List of alcoholic drinks

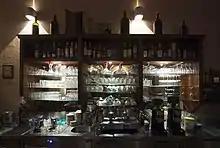
A fully supplied bar with various types of drinks

This is a list of alcoholic drinks. An alcoholic drink is a drink that contains ethanol, commonly known as alcohol. Alcoholic drinks are divided into three general classes: beers, wines, and distilled beverages. They are legally consumed in most countries, and over one hundred countries have laws regulating their production, sale, and consumption. In particular, such laws specify the minimum age at which a person may legally buy or drink them. This minimum age varies between 15 and 21 years, depending upon the country and the type of drink. Most nations set it at 18